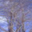
Label: willow_tree